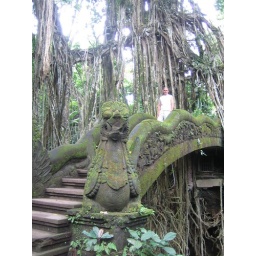
Rauno in monkey forest